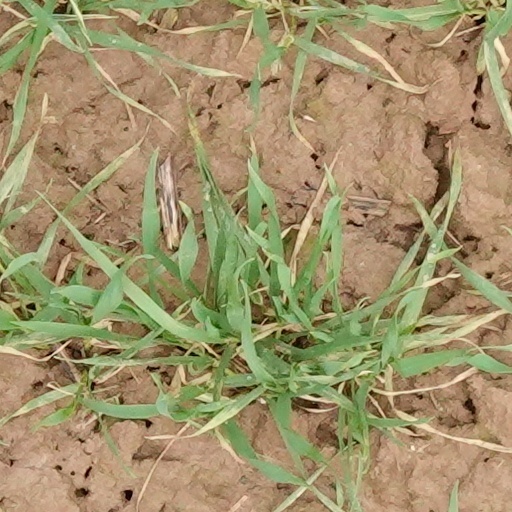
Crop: wheat